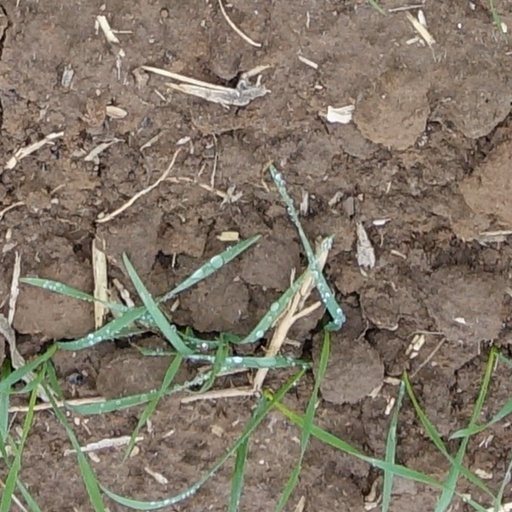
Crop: wheat